Henderson's

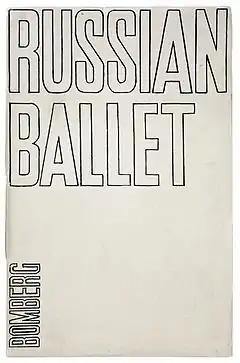
"Russian Ballet" by David Bomberg was published by Henderson's.

Henderson's publishing press began when Francis Henderson took over the Brotherhood Publishing Company (an organisation run by the Brotherhood Church). In Henderson's hands, the Brotherhood's profits and donations became a source of income to fund his own imprints. Henderson claimed his press ran at significant losses due to his copyright-waiver, but his refusal to pay authors their royalties or to repay the Maudes' loans to the press caused significant trouble in the Tolstoyan community and fed the growing schism surrounding Chertkov. Henderson eventually lost the rights to Maude's translation of "Resurrection", and Chertkov took greater control over Tolstoyan publishing.